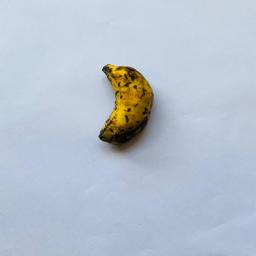
Banana variety: Sabri Kola